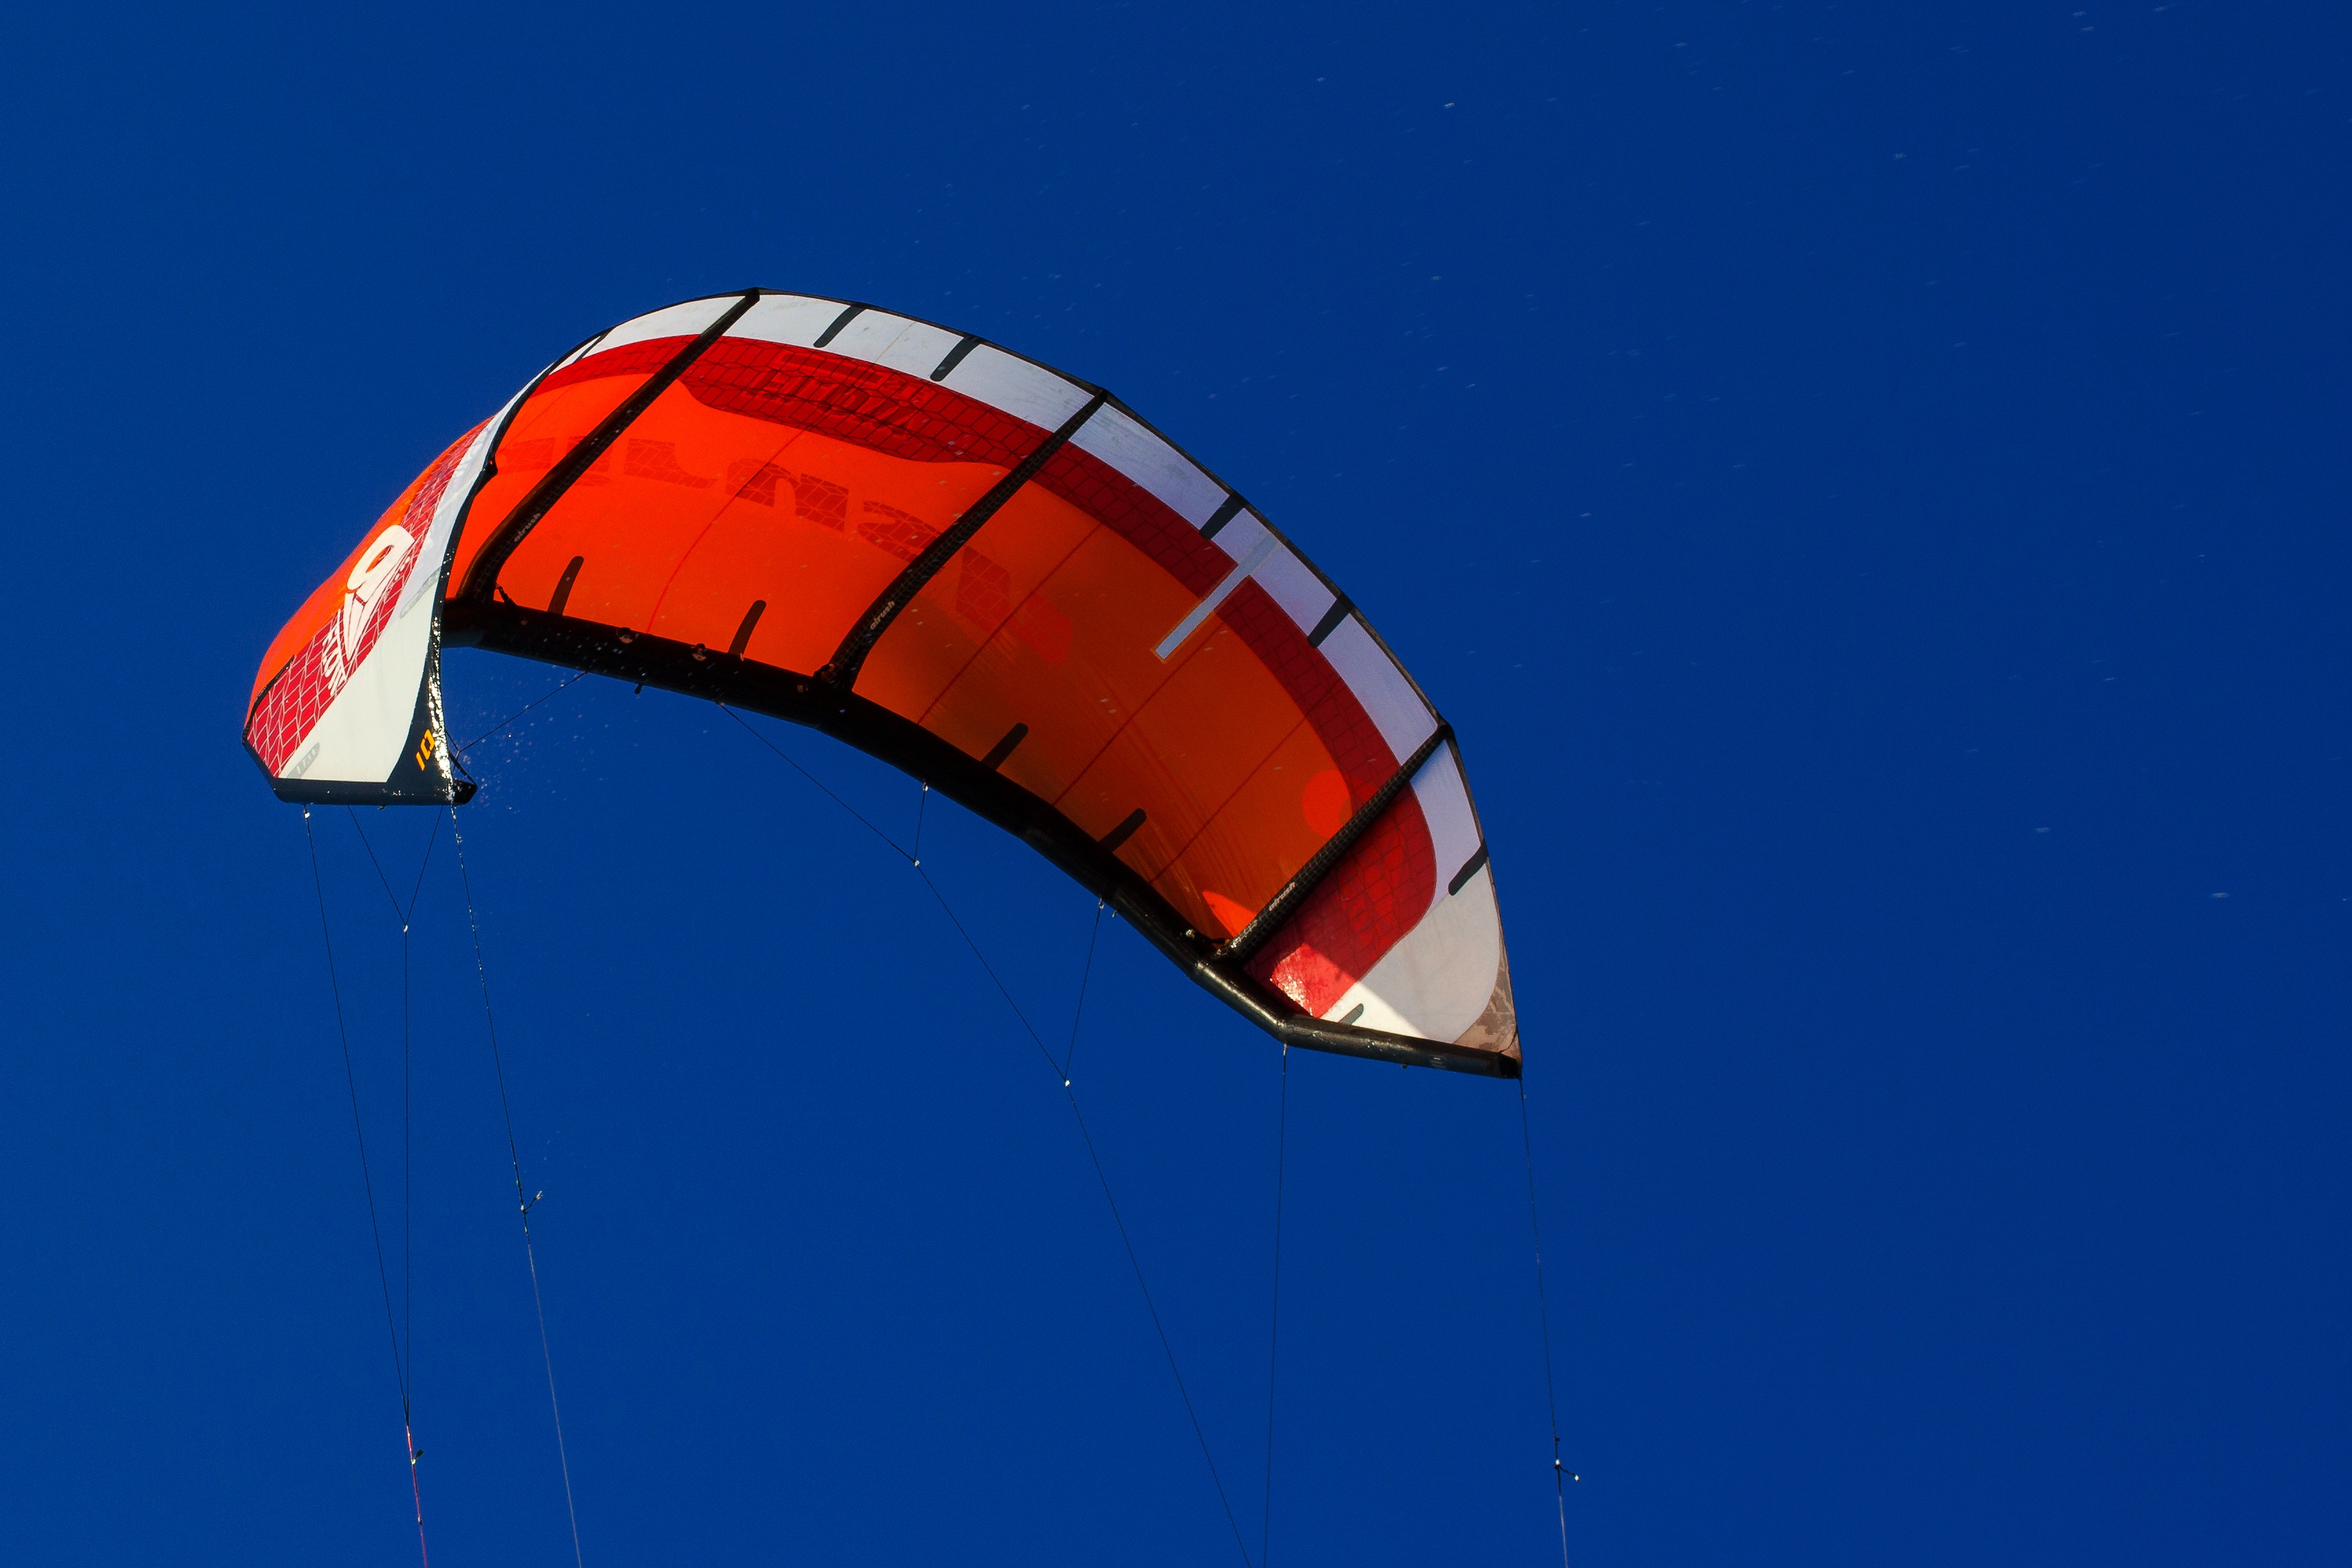
wing, sky, fly, summer, kite, blue, extreme sport, toy, parachute, paragliding, illustration, sports, air sports, dragons, atmosphere of earth, windsports, kite sports, sport kite